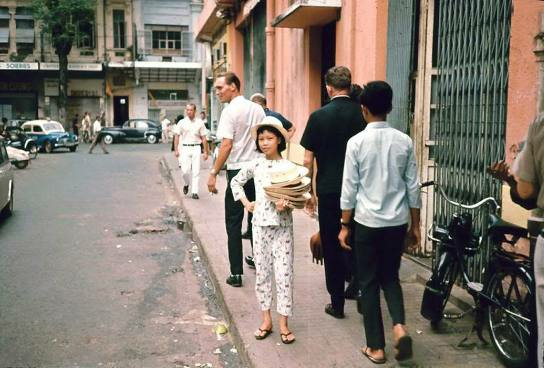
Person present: Yes